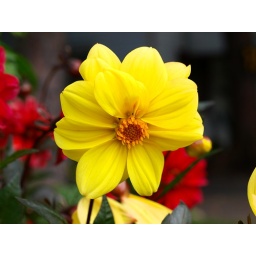
My favorite color out of the mixed seed packs. p.s. the red Dahlia in the background is the plant featured in the Dahlia set.